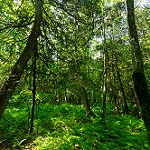
Scene: Outdoor